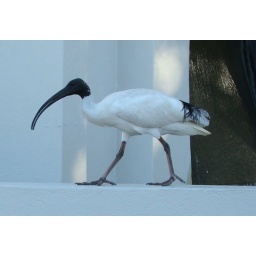
There are signs in the restaurants asking that these birds not be fed. They are everywhere.